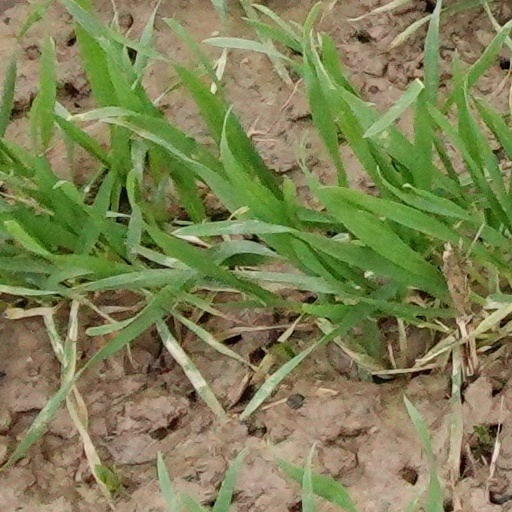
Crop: wheat